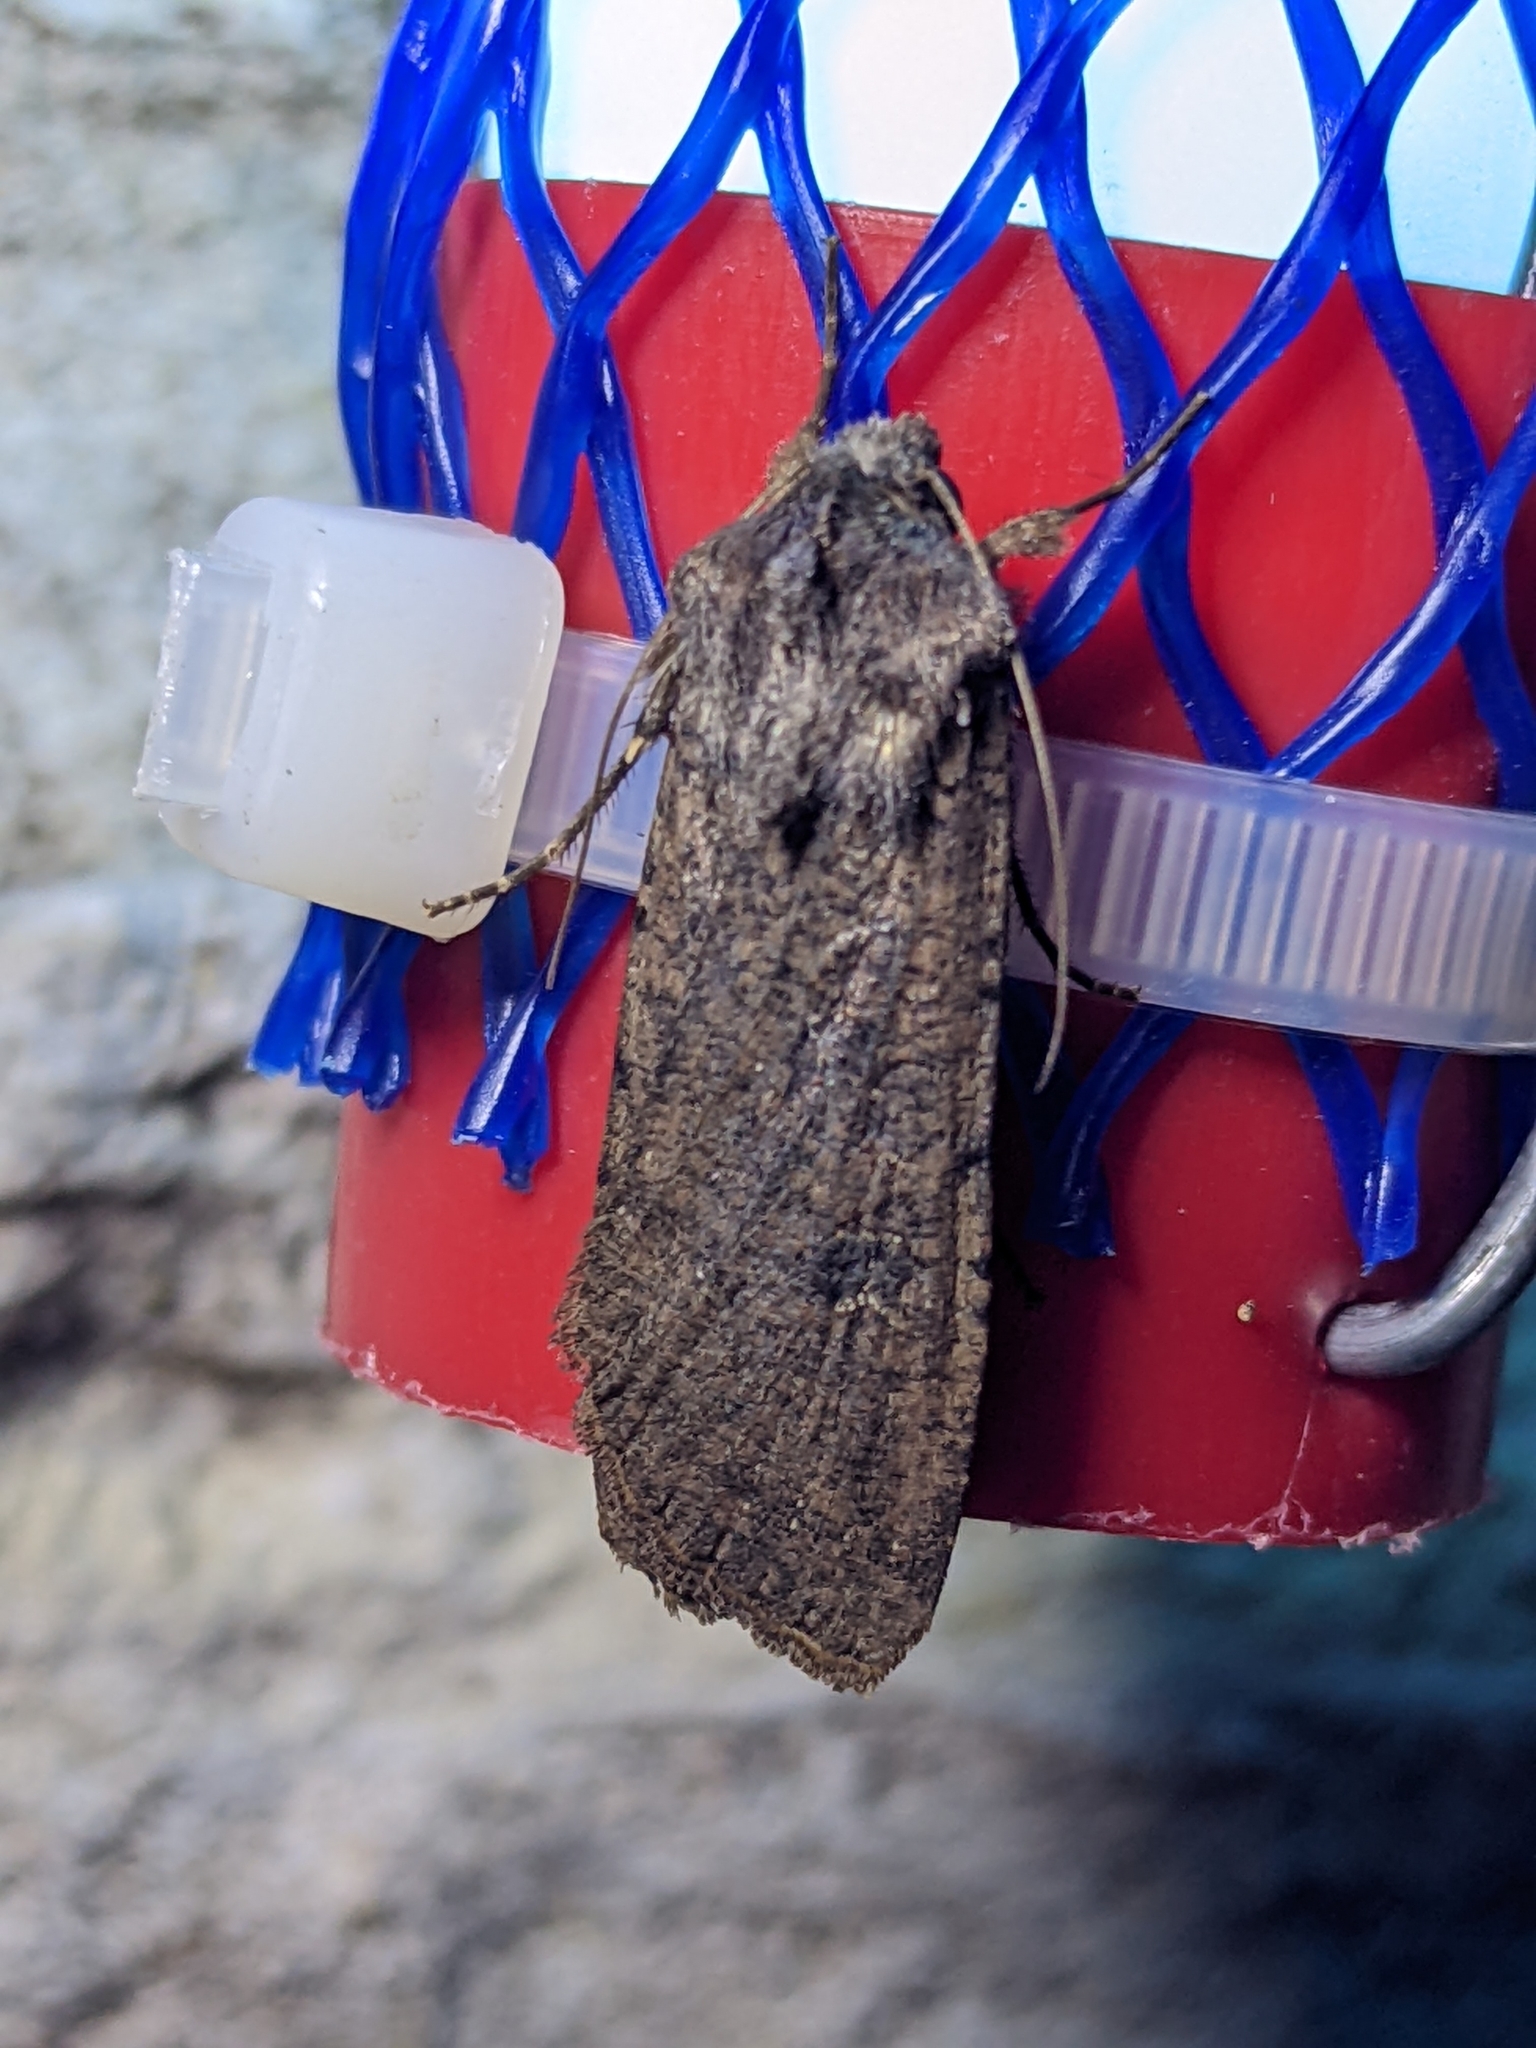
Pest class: cutworms